Bird visual acuity rendering: 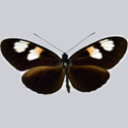
Butterfly visual acuity rendering: 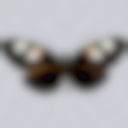
Species: melpomene
Subspecies: plesseni
Sex: female
View: dorsal
Hybrid status: valid subspecies
Locality: Canelos ECD PA
Coordinates: -1.583, -77.75